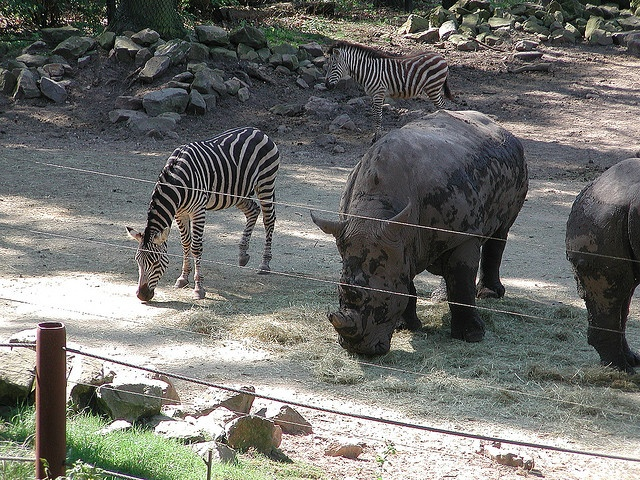
a number of animals on a dirt ground next to a fence
a couple of animals that are standing up behind a fence
A zebra and rhino eat next to each other in a pen.
Rhinos and zebras browsing some hay in a dry enclosure.
Two zebras near two rhinos next to a wire fence at a zoo.